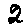
Label: 2